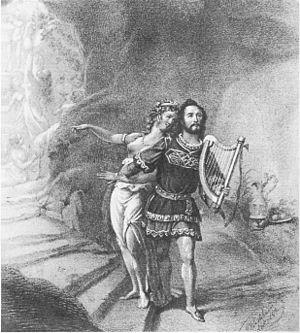
Tannhäuser est un opéra de Richard Wagner, auteur du livret et de la musique.